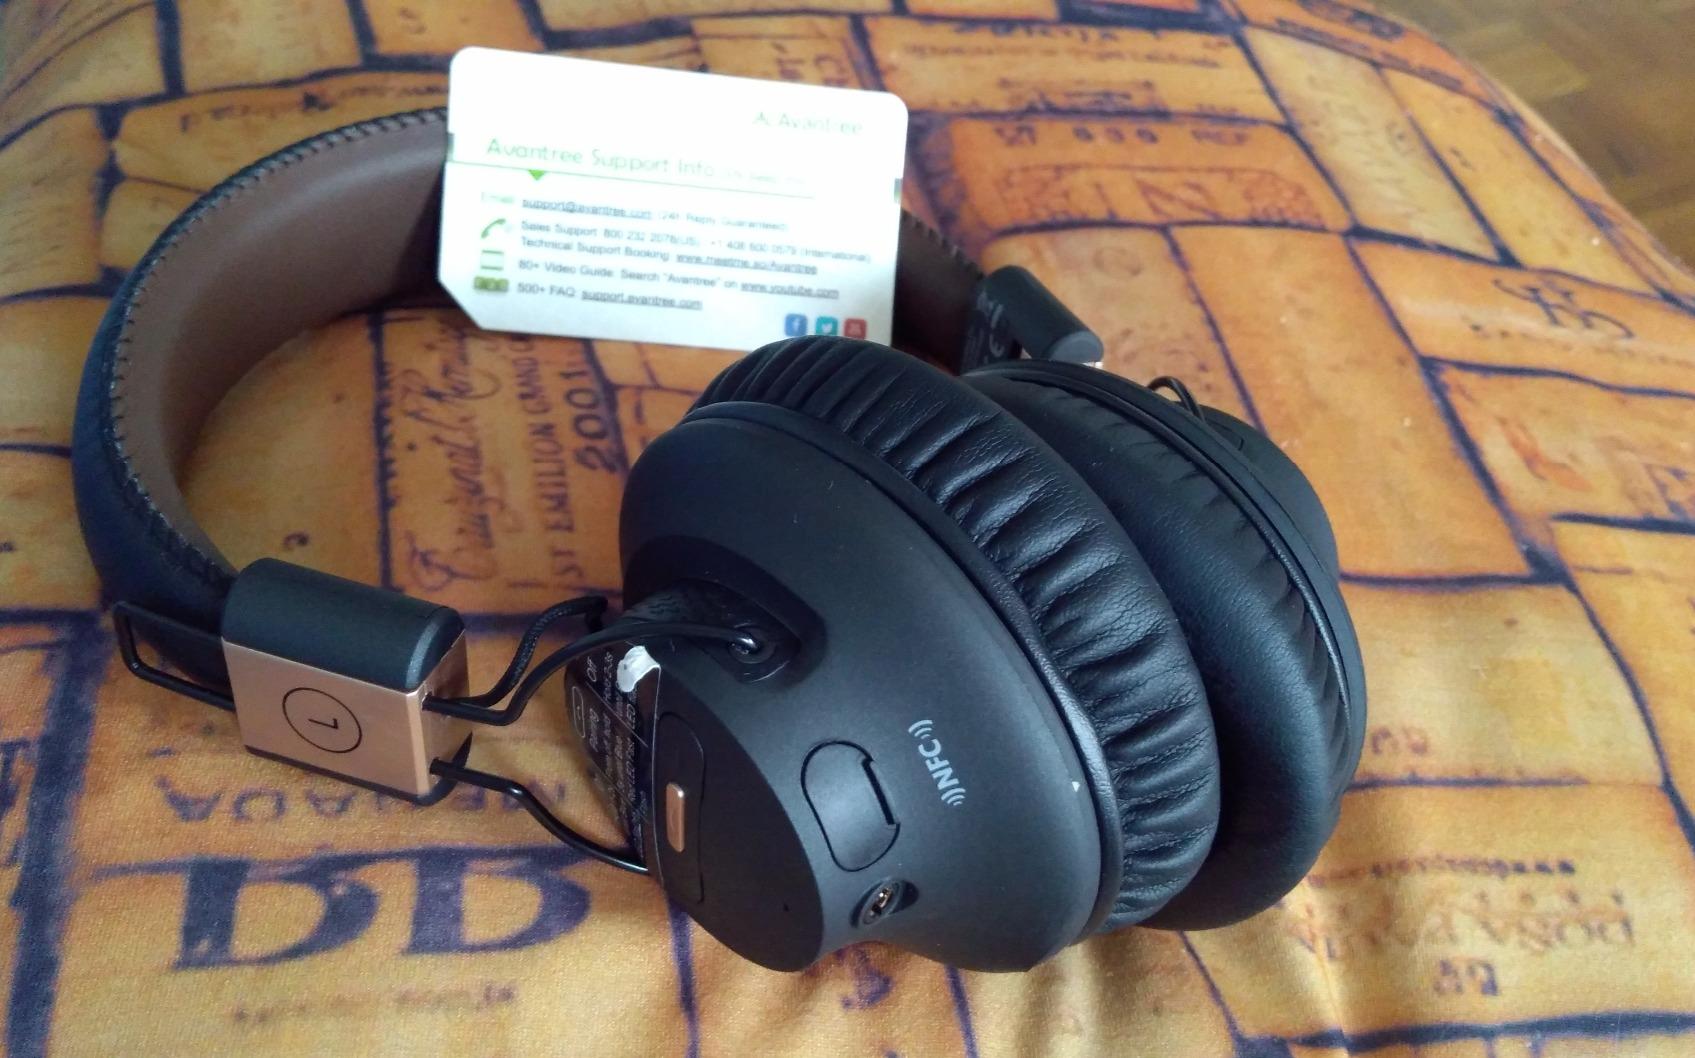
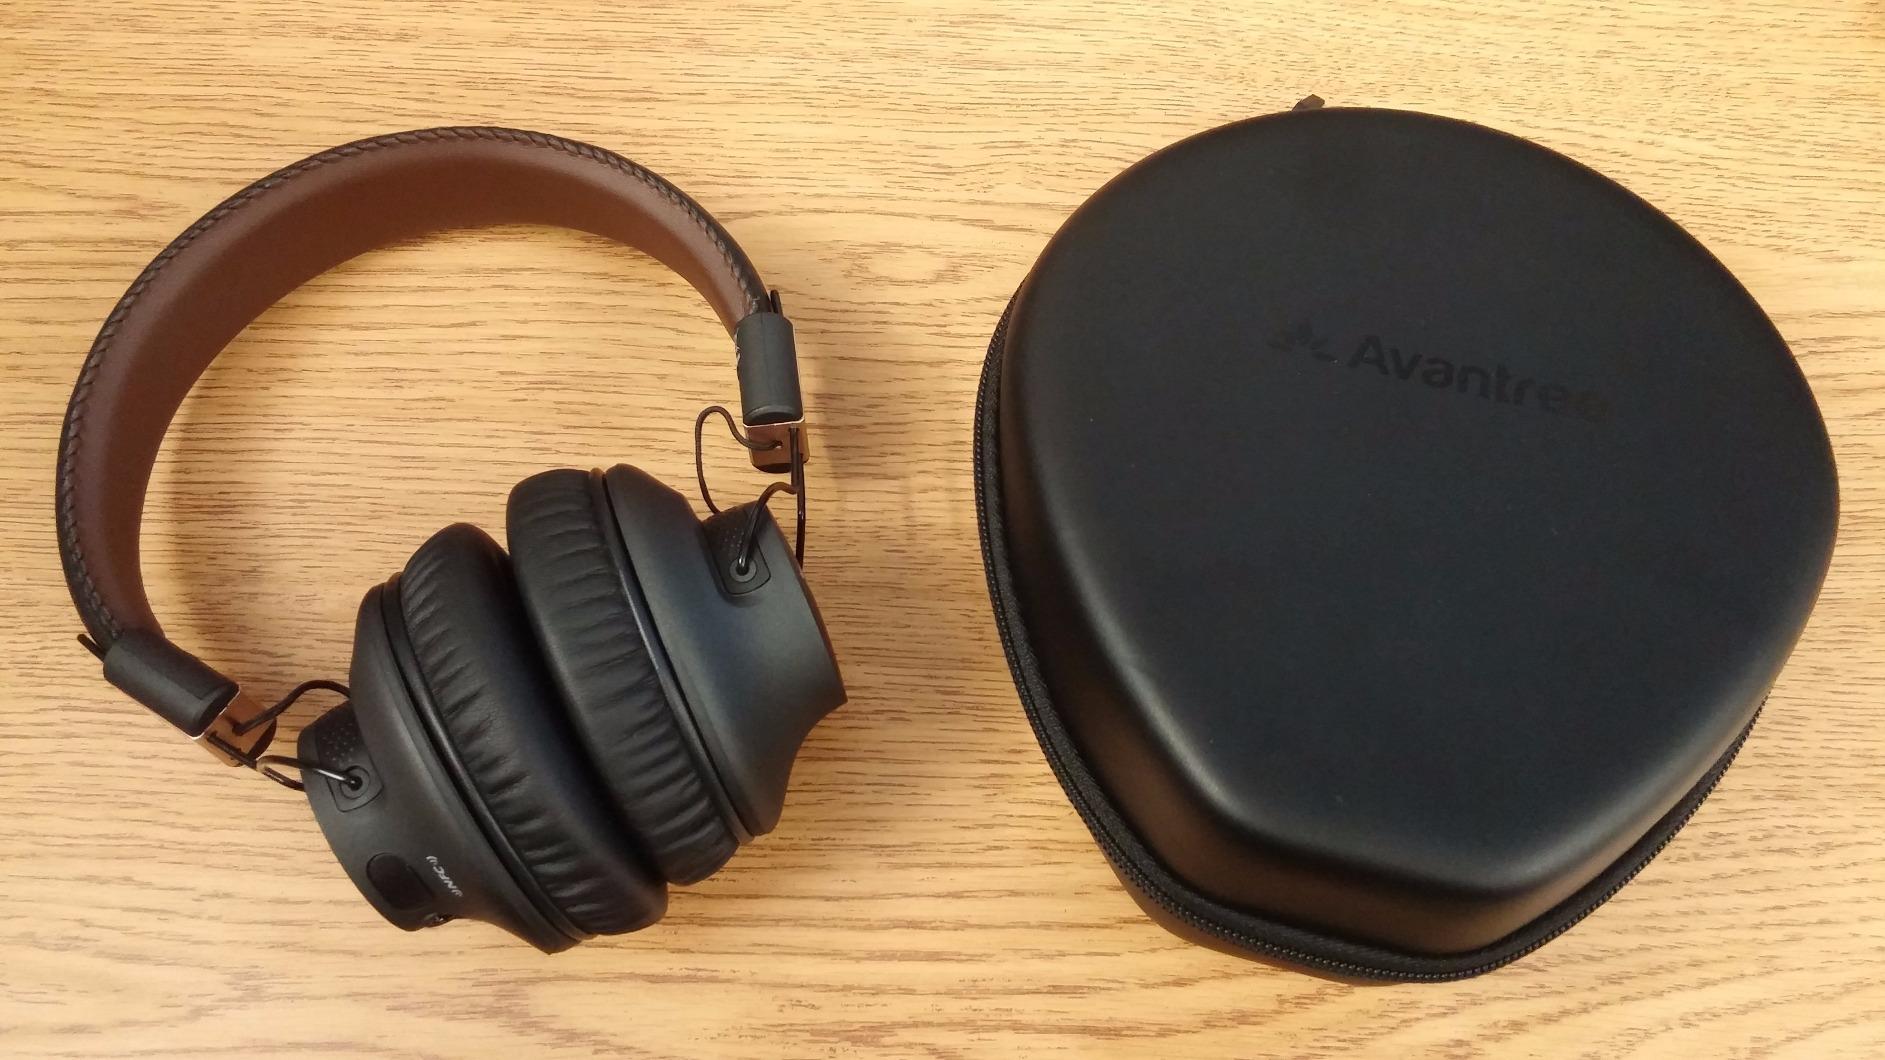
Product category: headphones
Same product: yes